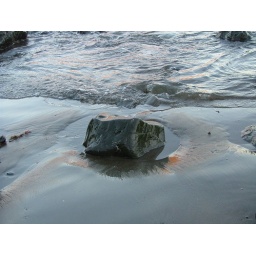
a rock in the sand